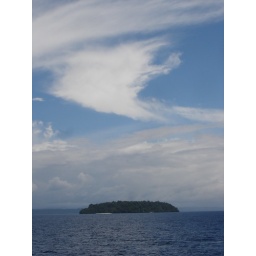
Just spent the last month surveying the ocean floor in Indonesia; hope you enjoy these shots.